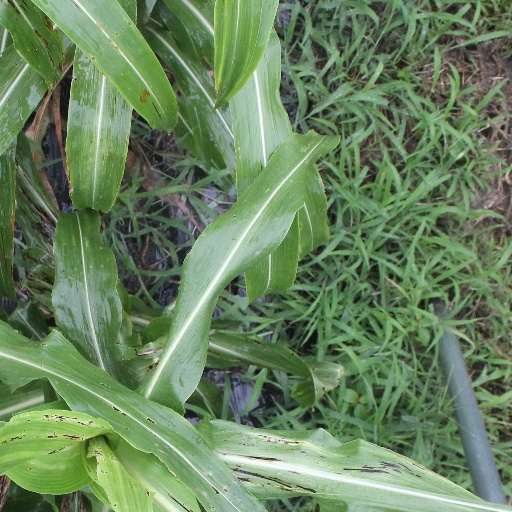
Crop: sorghum